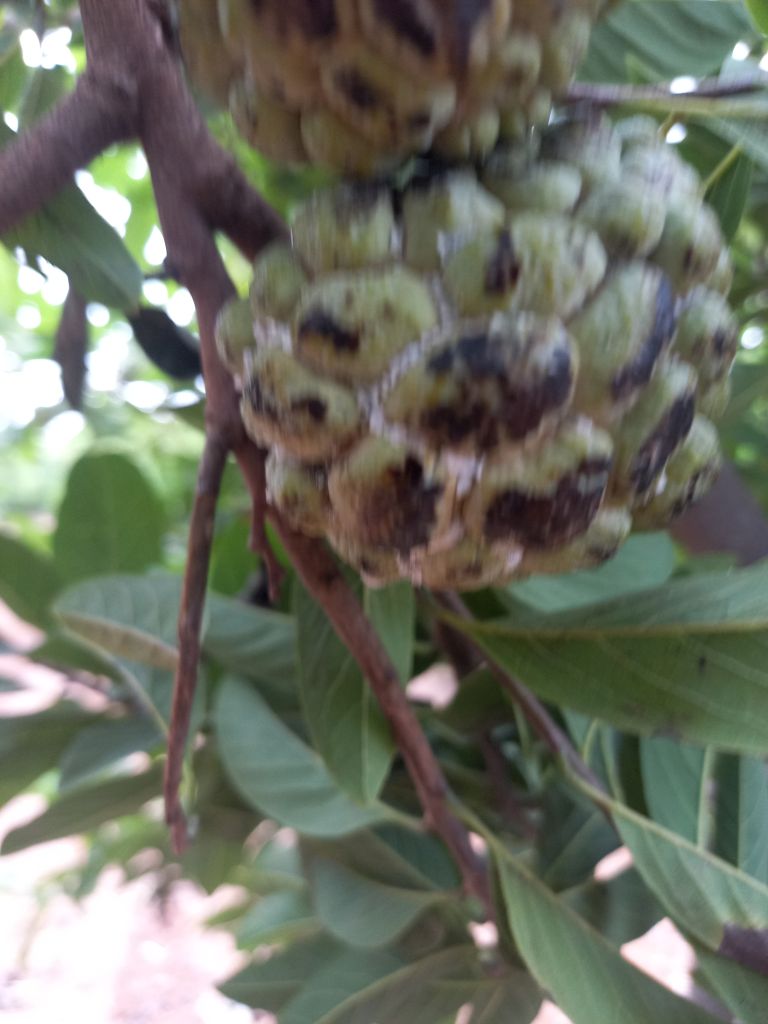
Disease label: Blank Canker